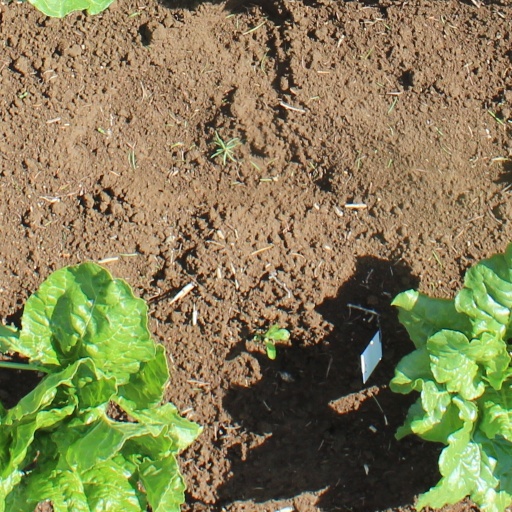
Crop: sugar beet